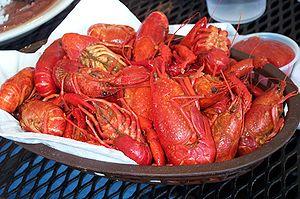
L'écrevisse de Louisiane ou écrevisse rouge de Louisiane est un crustacé décapode d'eau douce originaire du nord-est du Mexique et du centre-sud des États-Unis et, comme son nom l'indique, très abondant en Louisiane. Procambarus clarkii est considérée comme l’espèce écologiquement la plus plastique des décapodes, ce qui lui permet d’être la plus répandue dans le monde.